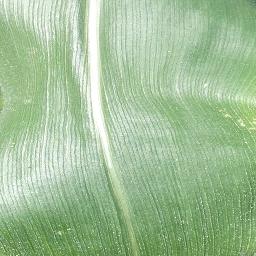
Label: Corn___healthy